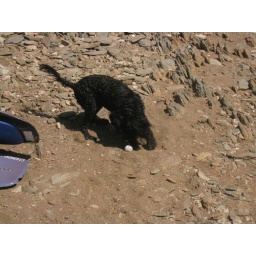
Henry playing with a golf ball that Joe found in the water